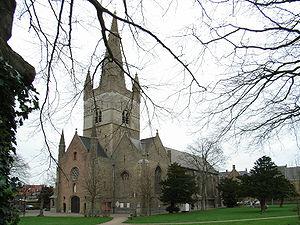
Liste des églises-halles ou hallekerques de Belgique.
Gistel est une ville néerlandophone de Belgique située en Région flamande dans la province de Flandre-Occidentale.